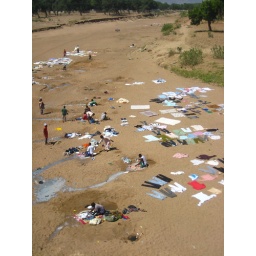
The locals washing and drying their clothes in the dried up river